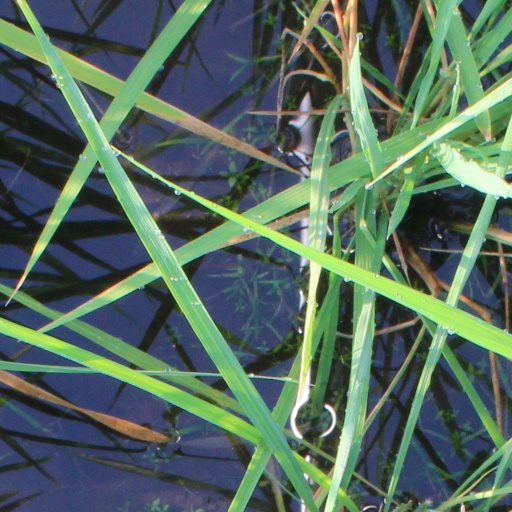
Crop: rice